Romain Grosjean

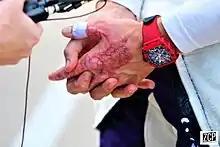
The state of Grosjean's hand burns in 2021.

Grosjean ended the season in 18th place in the championship with 8 points, his worst full-season in Formula One.